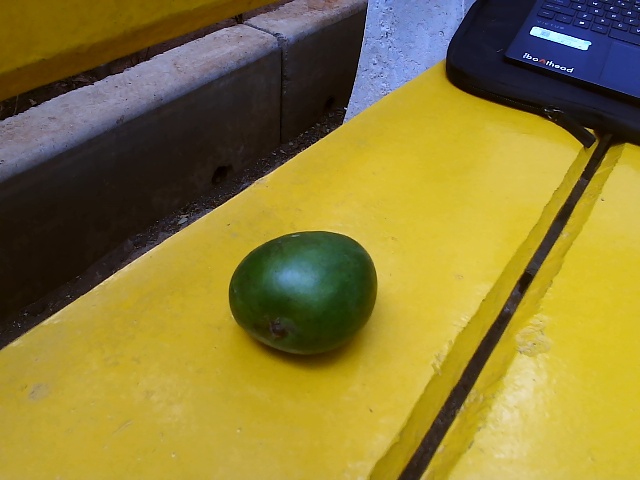
Label: Raw_Mango